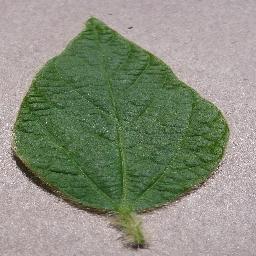
Label: Soybean___healthy